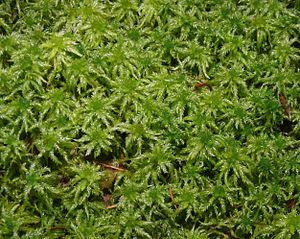
Sphagnum est un genre de mousses, le seul de la famille des Sphagnaceae.